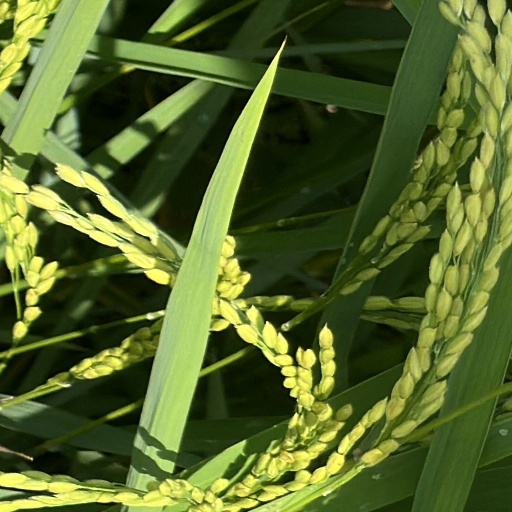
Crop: rice